Sree Sankara Vidyapeetom College

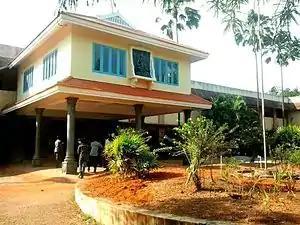
College

The placement cell coordinates the placement activity in the campus for students in the final year of their programme of study. It designs and publishes a placement brochure, initiates dialogues with companies in various cities, and organizes interviews for the students.